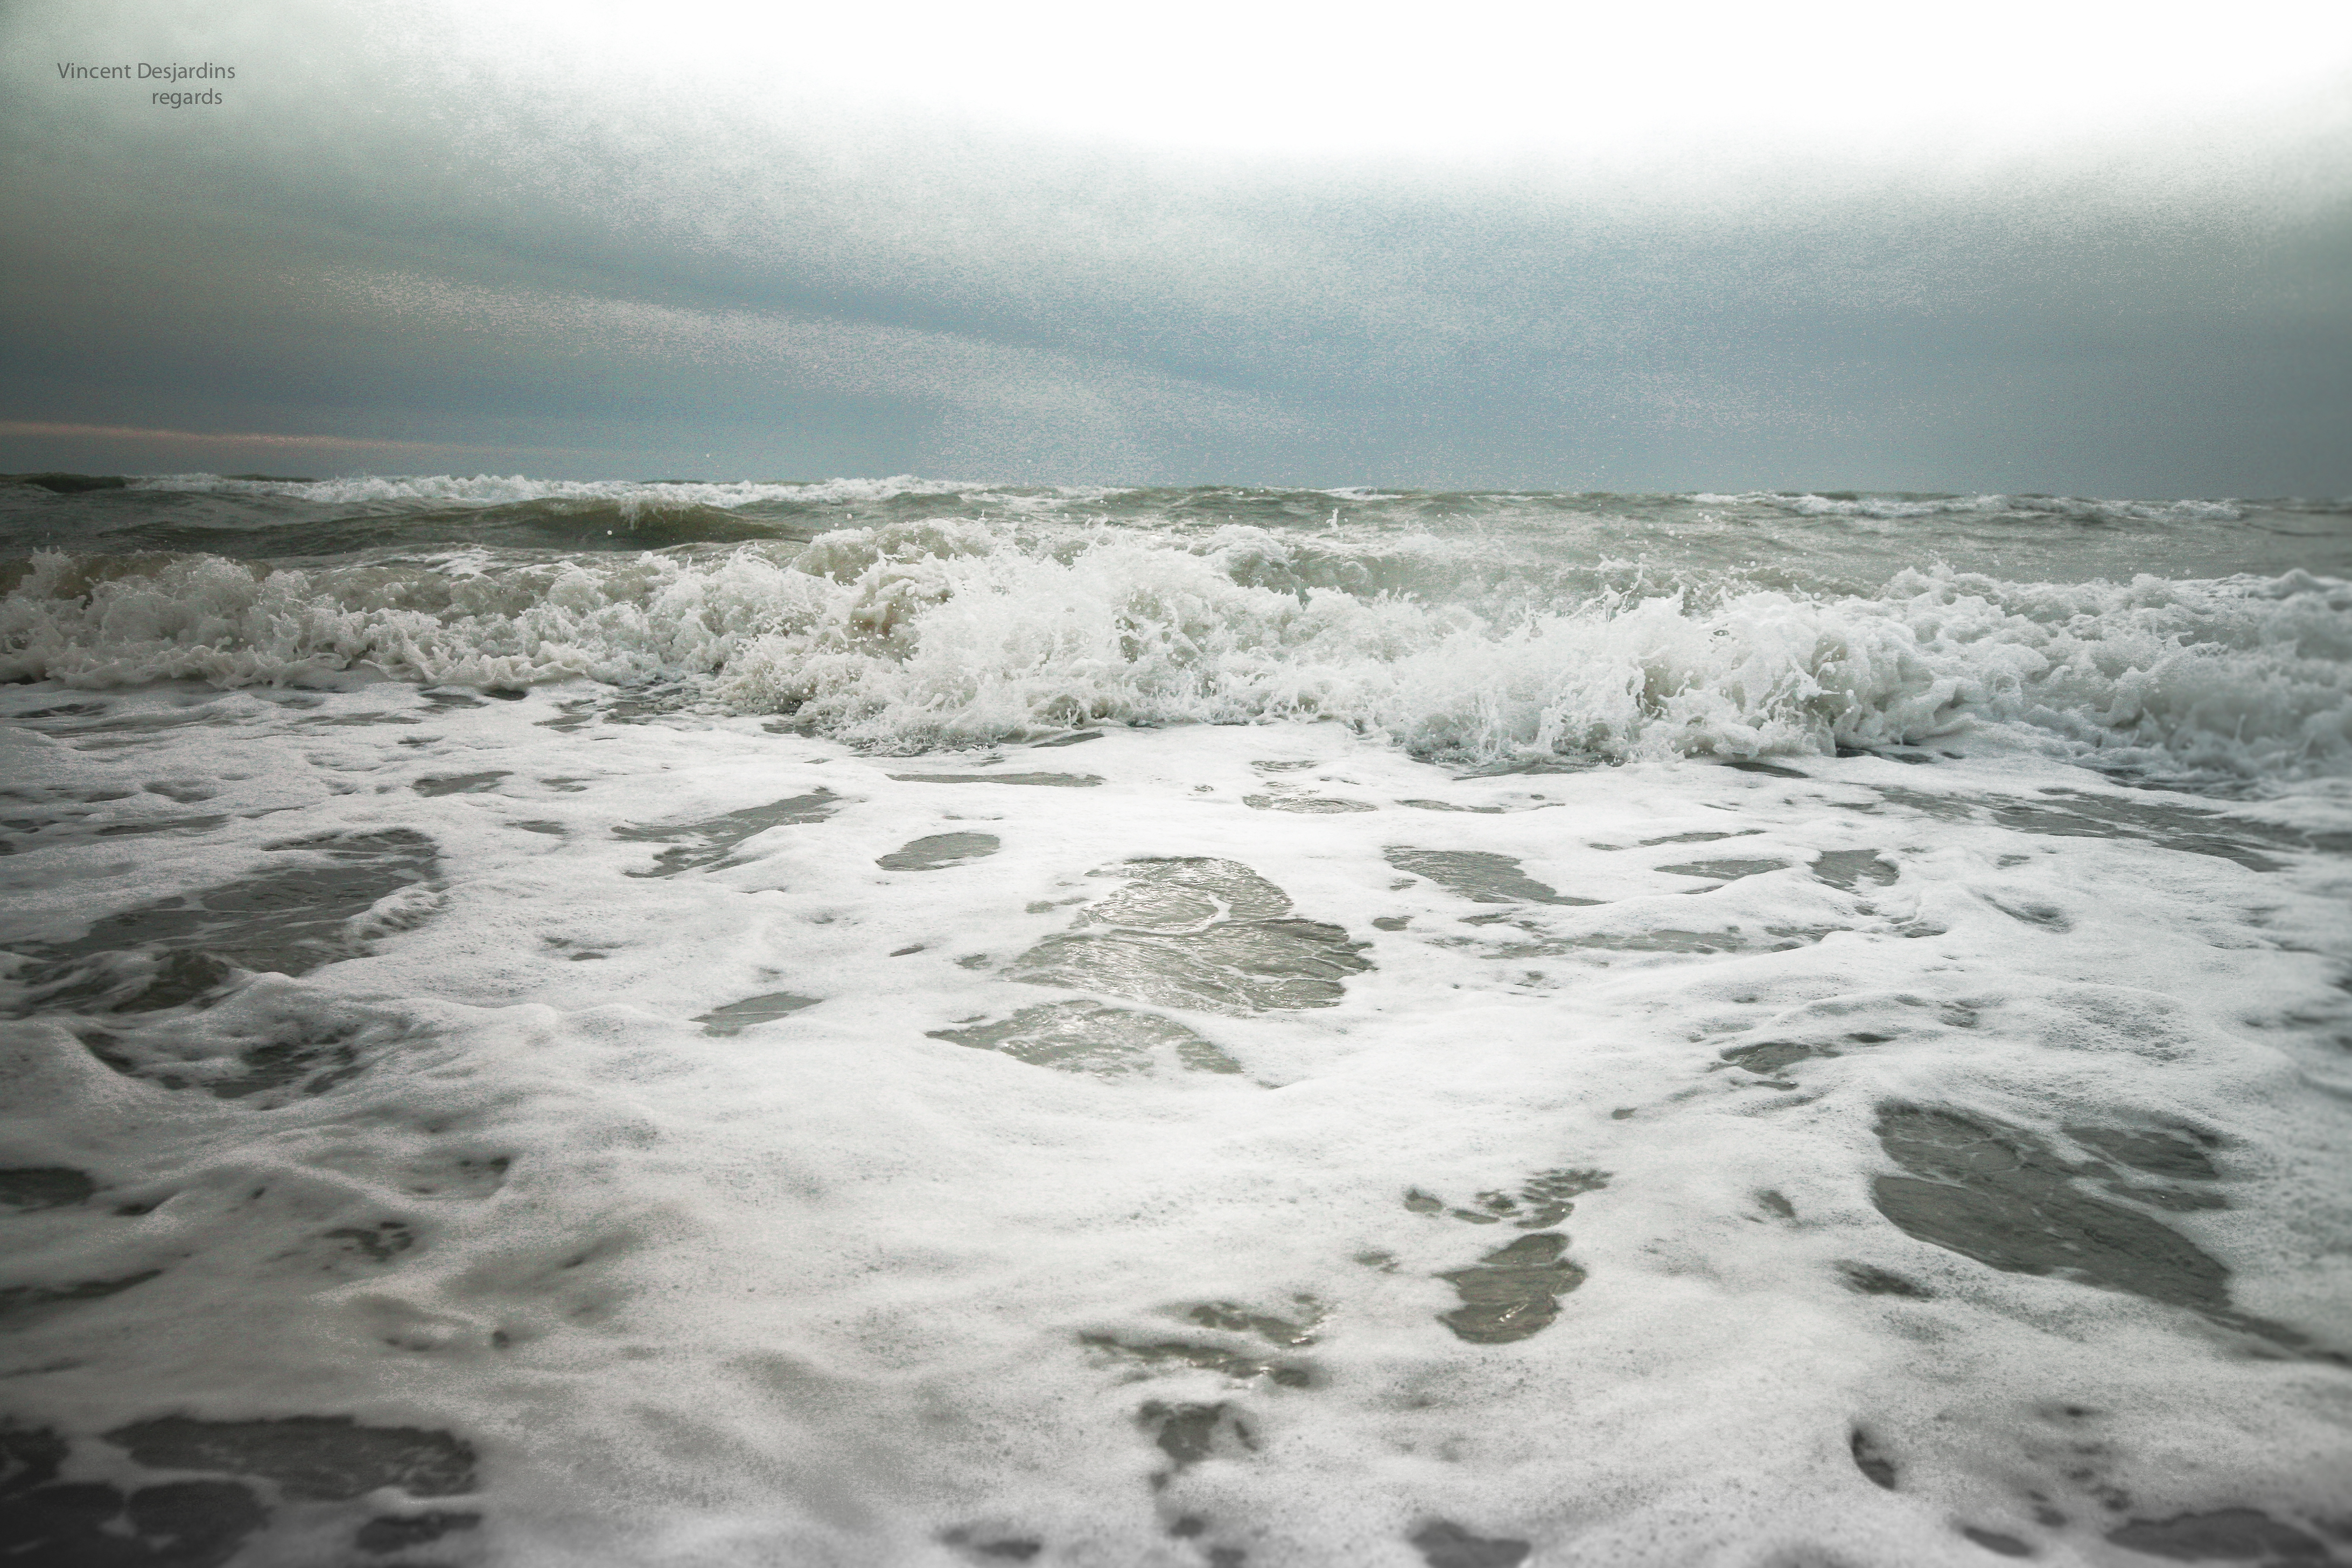
sea, coast, water, rock, ocean, cloud, shore, wave, wind, river, france, weather, storm, rapid, body of water, zee, mer, francia, mar, mare, meer, rivage, sj, pasdecalais, cotedopale, meri, englishchannel, farraige, d ferlantes, atmospheric phenomenon, wind wave